Burlington, New Jersey

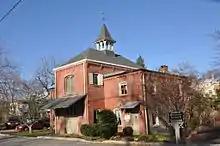
This historic carriage house now houses the local tourism office in Burlington.

Many institutions established in the 18th century continue to function in the 21st century. After the Quakers, the second oldest religious congregation in Burlington were the Anglicans (later known as Episcopalians). Their original church, Old St. Mary's, is the oldest church in Burlington and New Jersey. The congregation was founded in 1702 by George Keith and John Talbot. Talbot became the first minister and laid the cornerstone for the church in 1703. He served as the church's rector until 1725. The congregation prospered, and the church became the see of the Anglican bishops of New Jersey.